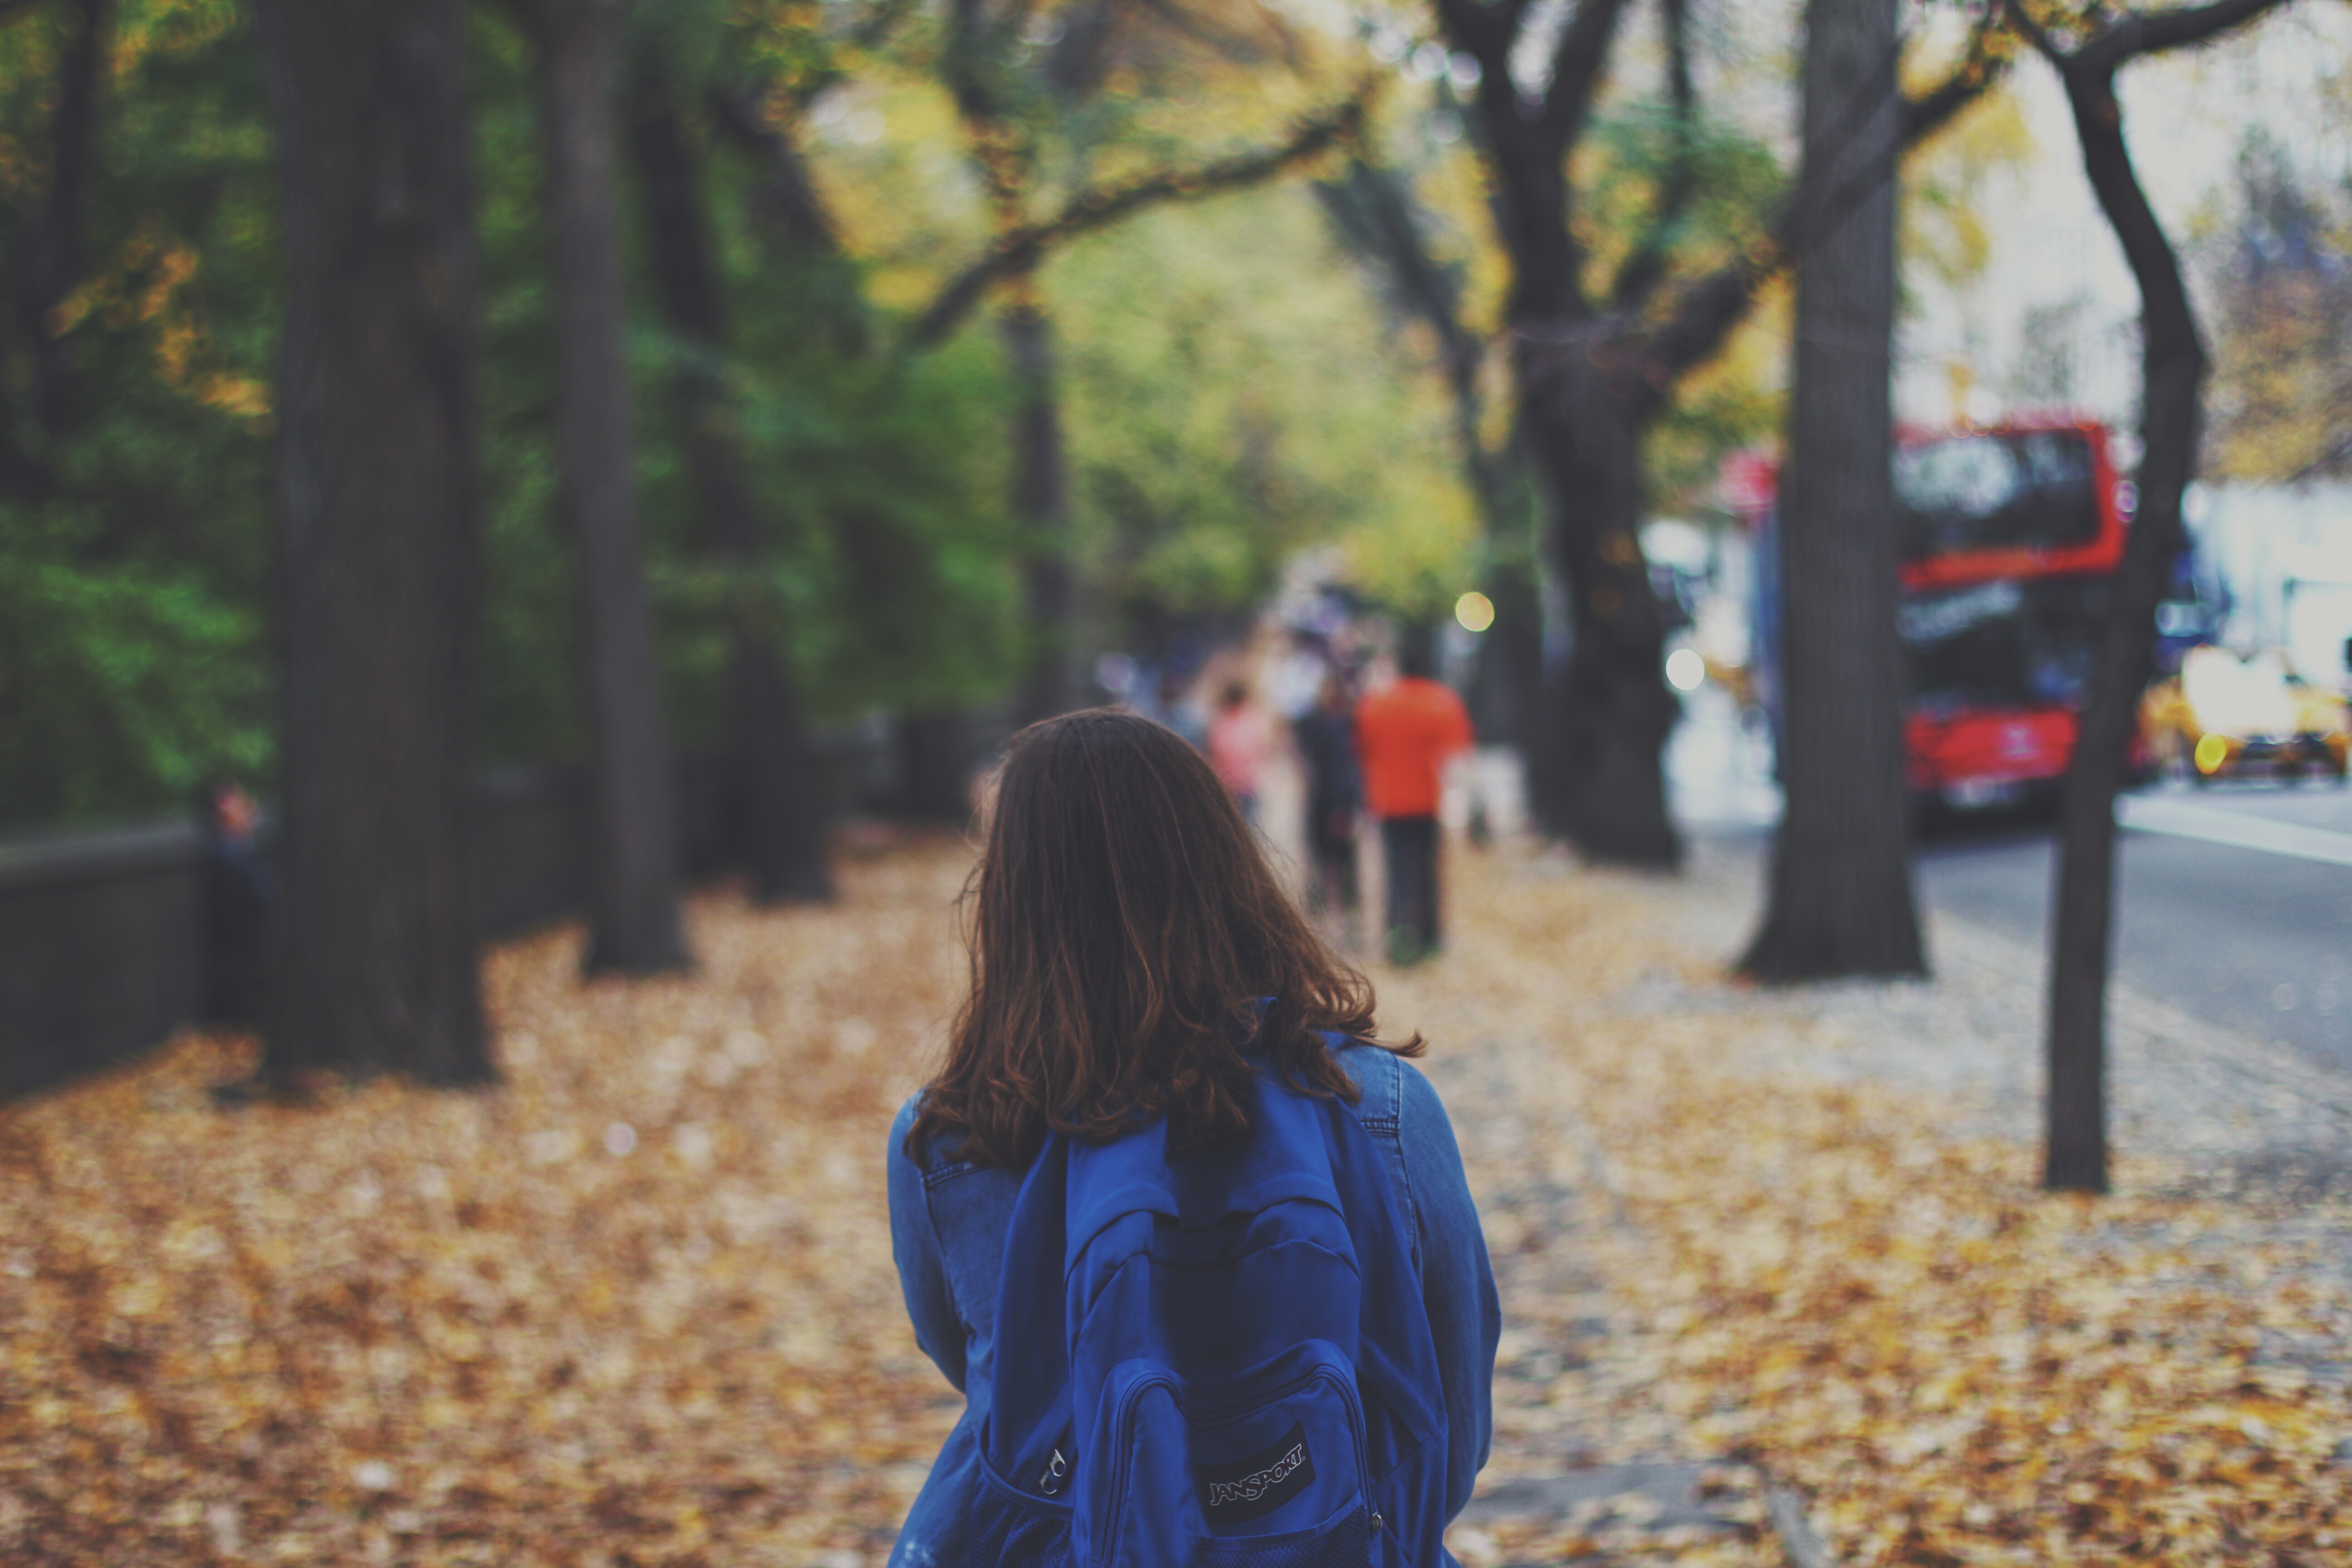
tree, person, people, girl, sunlight, leaf, sidewalk, flower, city, spring, color, autumn, season, leaves